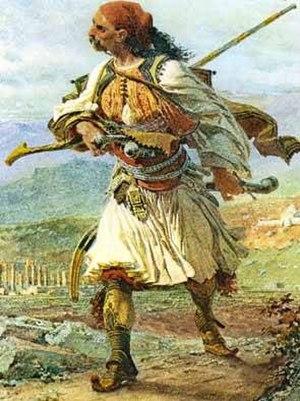
Les Armatoles étaient des milices grecques de Grèce continentale, chargées par les Ottomans du maintien de l'ordre dans les régions difficiles d'accès.
Georges Iᵉʳ de Grèce, par son élection roi des Hellènes, est né Guillaume de Schleswig-Holstein-Sonderbourg-Glücksbourg, prince de Danemark, le 24 décembre 1845 à Copenhague, au Danemark, et mort le 18 mars 1913 à Thessalonique, en Grèce. Second souverain de la Grèce moderne et fondateur de la dynastie royale hellène contemporaine, il règne presque cinquante ans, de 1863 à 1913.
La guerre d’indépendance grecque, ou Révolution grecque, est le conflit durant lequel les Grecs, finalement soutenus par les grandes puissances, réussirent à obtenir leur indépendance de l'Empire ottoman.
Theódoros Kolokotrónis, né le 3 avril 1770 à Ramavouni en Messénie, dans le Péloponnèse et mort le 15 février 1843 à Athènes, fut un général et homme d'État grec, héros de la Guerre d'indépendance grecque. Il était surnommé le « Vieux de Morée » car il avait cinquante ans au début du conflit.
Les klephtes sont à l'origine des bandits des montagnes de Grèce durant la période de la Grèce ottomane.